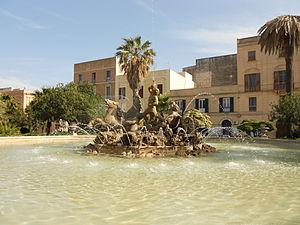
Trapani, fontaine du Triton.
Trapani, ou Drépane, est une ville italienne dans la province dont elle est la capitale qui se situe dans la partie occidentale de la Sicile. C'est aussi un nom de famille. La ville est connue pour avoir développé l’extraction et la commercialisation du sel, en relation avec sa position naturelle en bordure de la mer Méditerranée et son port, qui servait dans l'Antiquité de débouché commercial à la ville d’Erice, située sur le mont qui domine Trapani, et qui était alors plus connue grâce à son sanctuaire d'Aphrodite. Les autres activités de la ville sont principalement la pêche, notamment celle du thon, l’extraction et le commerce du marbre et le travail du corail.